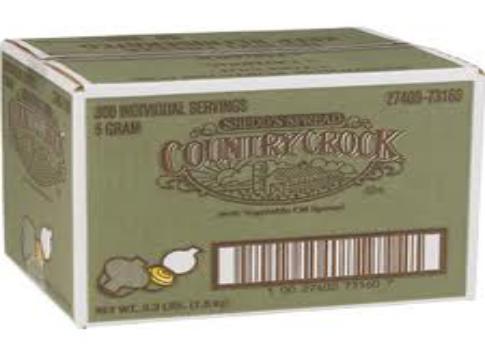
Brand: Country Crock
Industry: Food